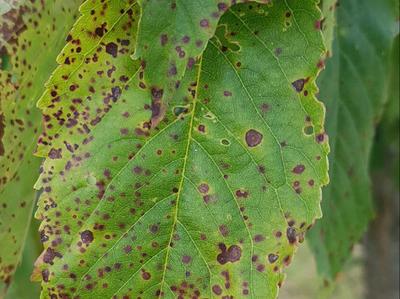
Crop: cherry
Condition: spot